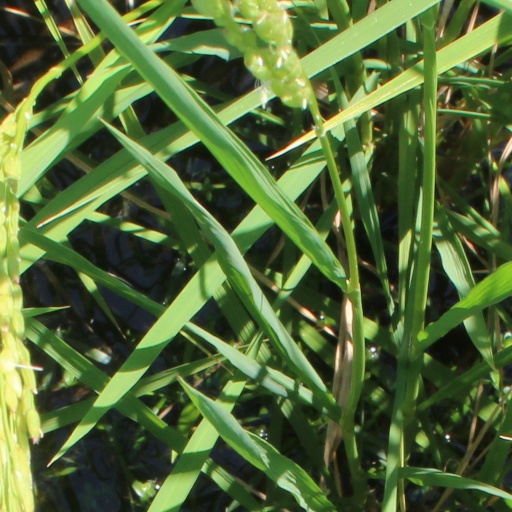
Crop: rice